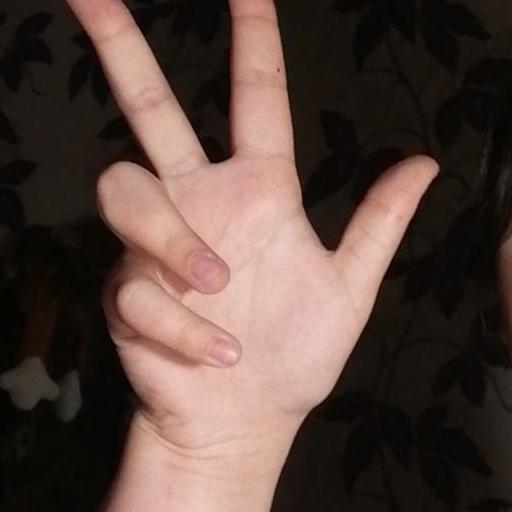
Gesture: three2